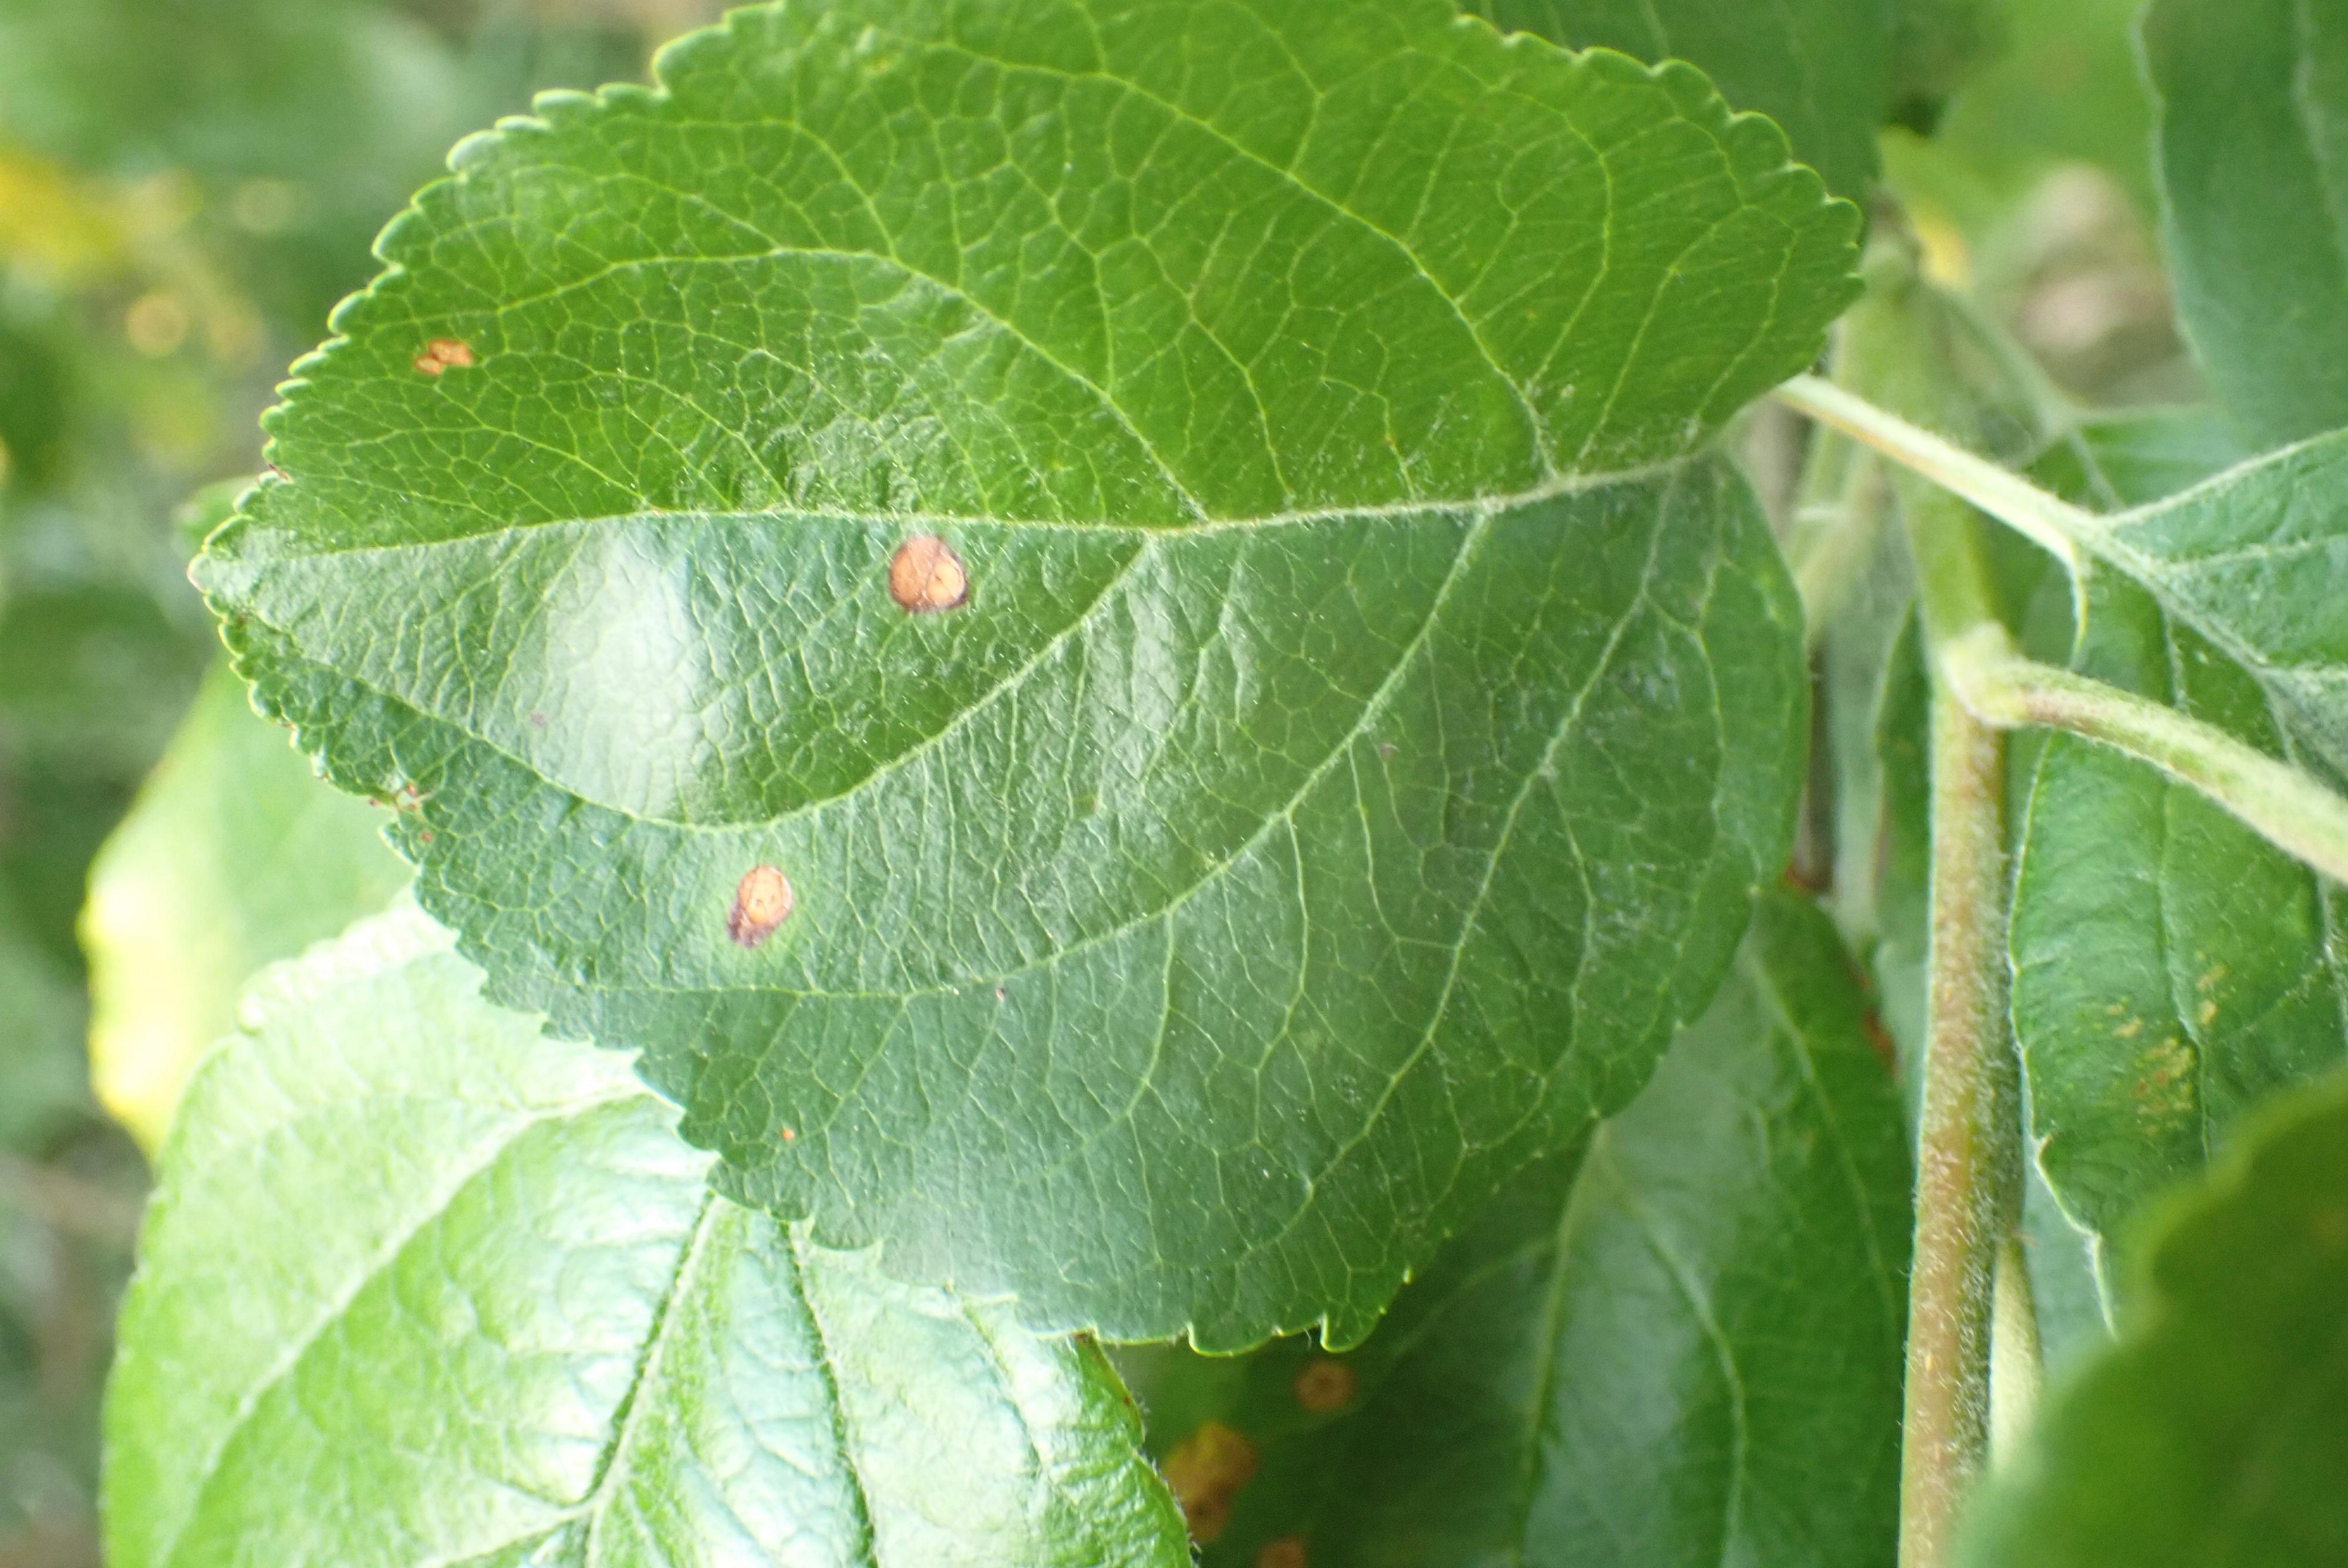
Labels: frog_eye_leaf_spot